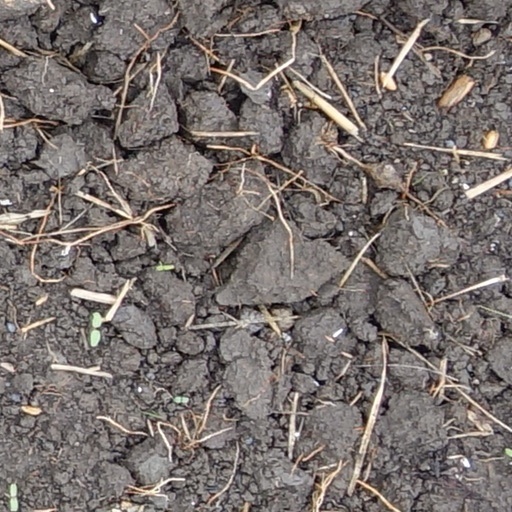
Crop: wheat